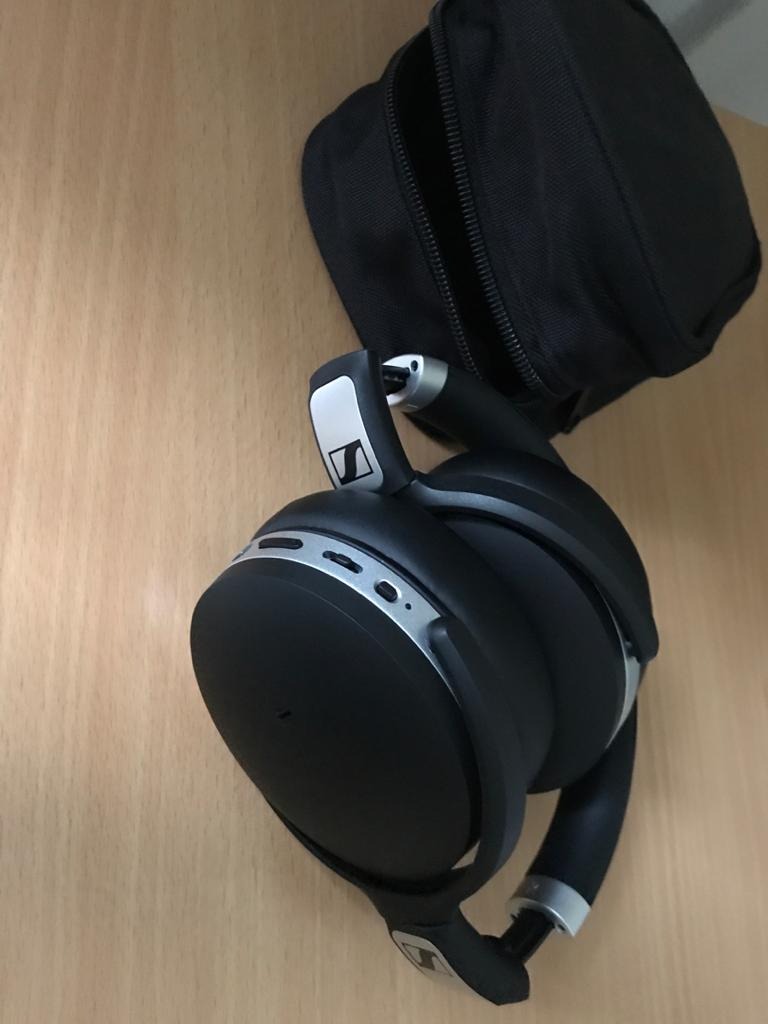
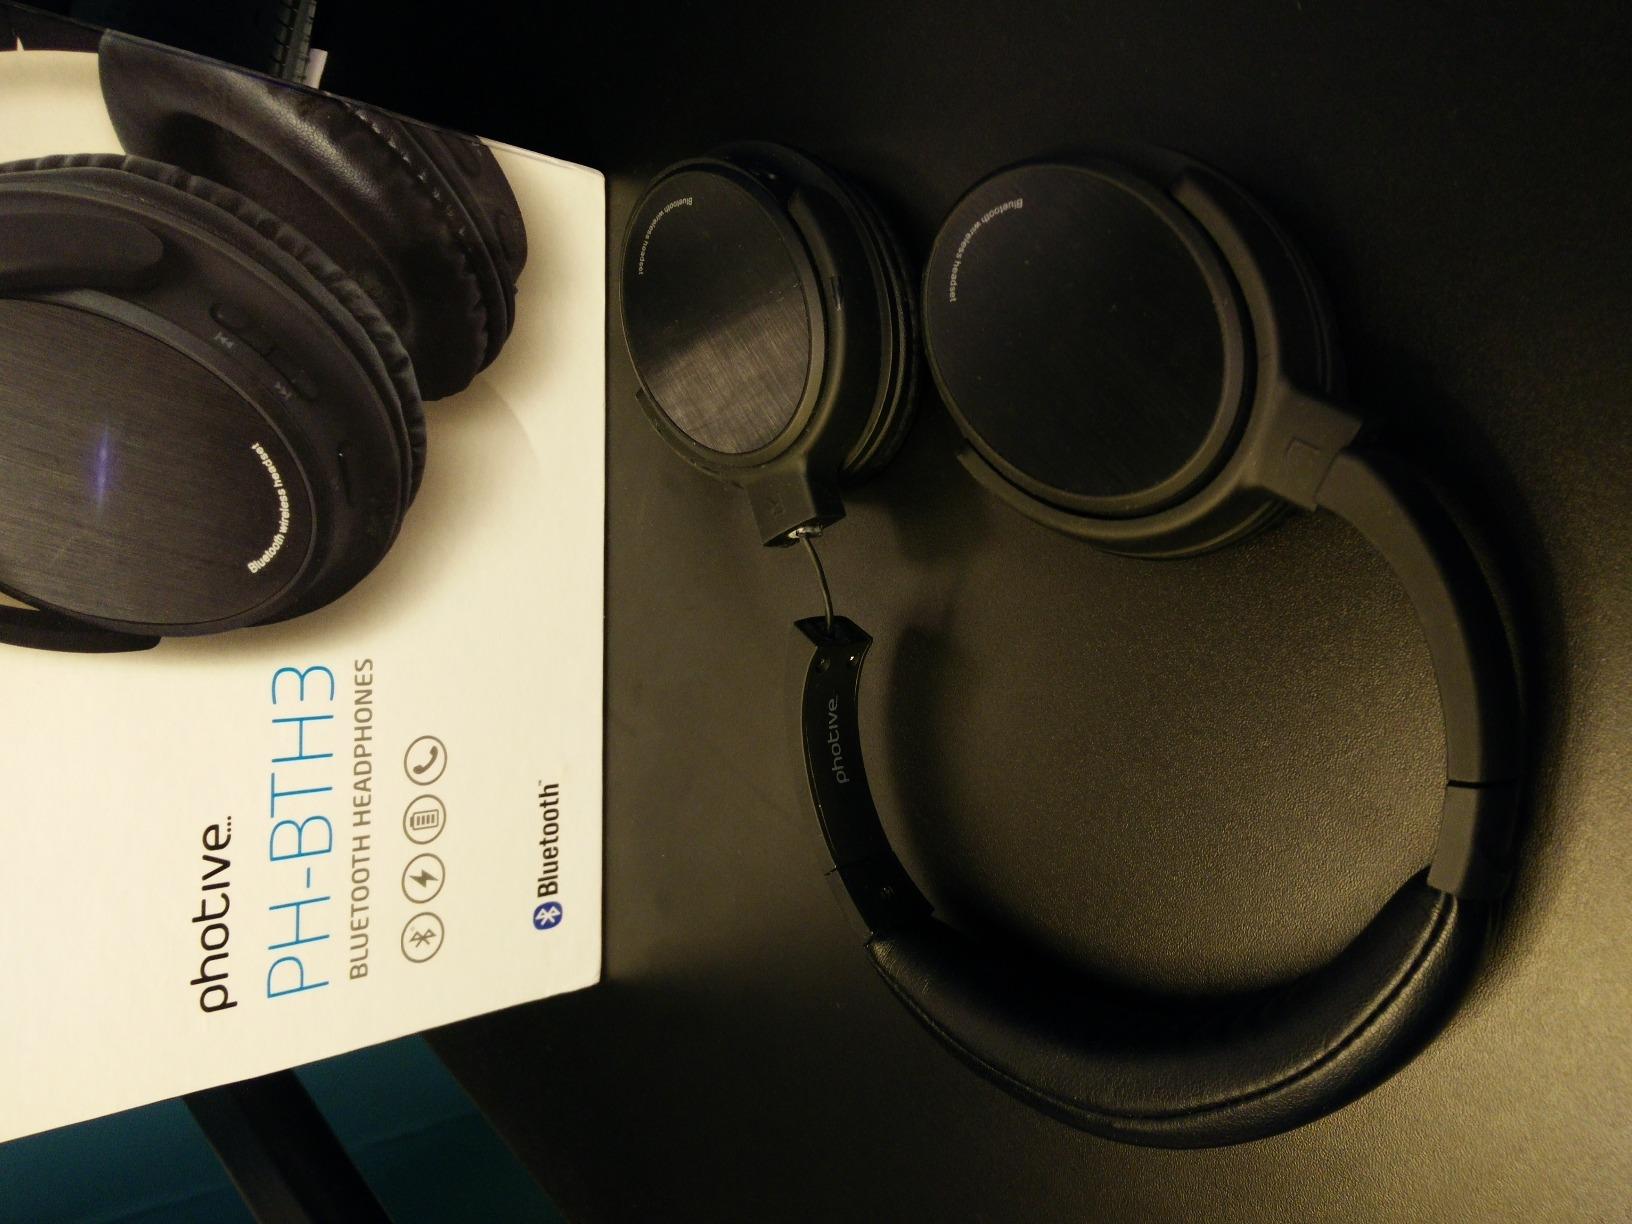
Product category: headphones
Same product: no